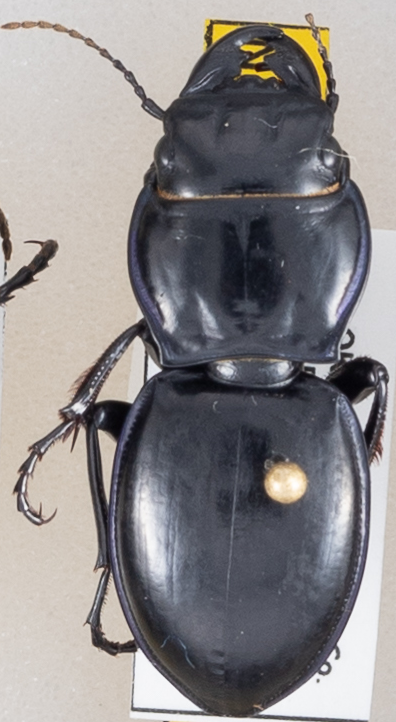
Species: Pasimachus californicus
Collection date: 2021-09-08
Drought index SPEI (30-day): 0.574
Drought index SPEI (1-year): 0.51
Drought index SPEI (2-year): -0.226